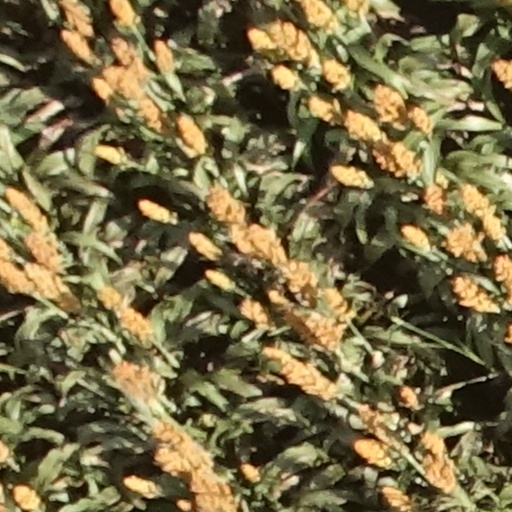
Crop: sorghum